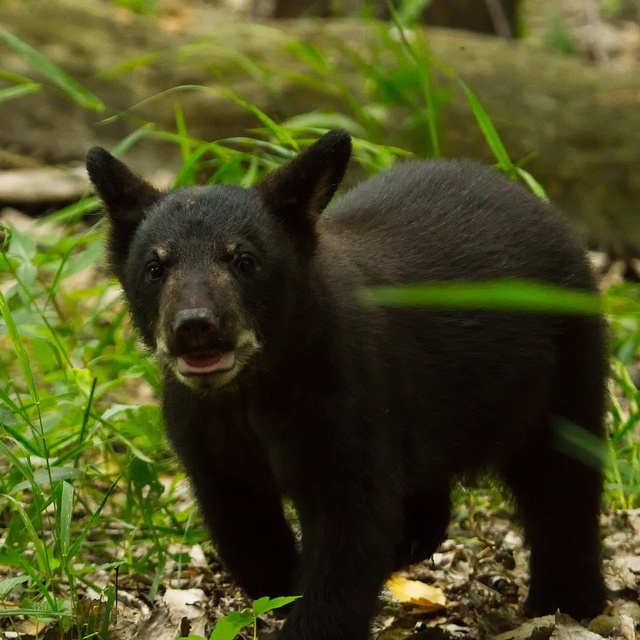
A small black bear cub walking through the woods
A small baby black bear in the summer
A bear cub walking in a field of grass.
A black bear standing on the ground with grass.
A baby bear standing among some tall grass.